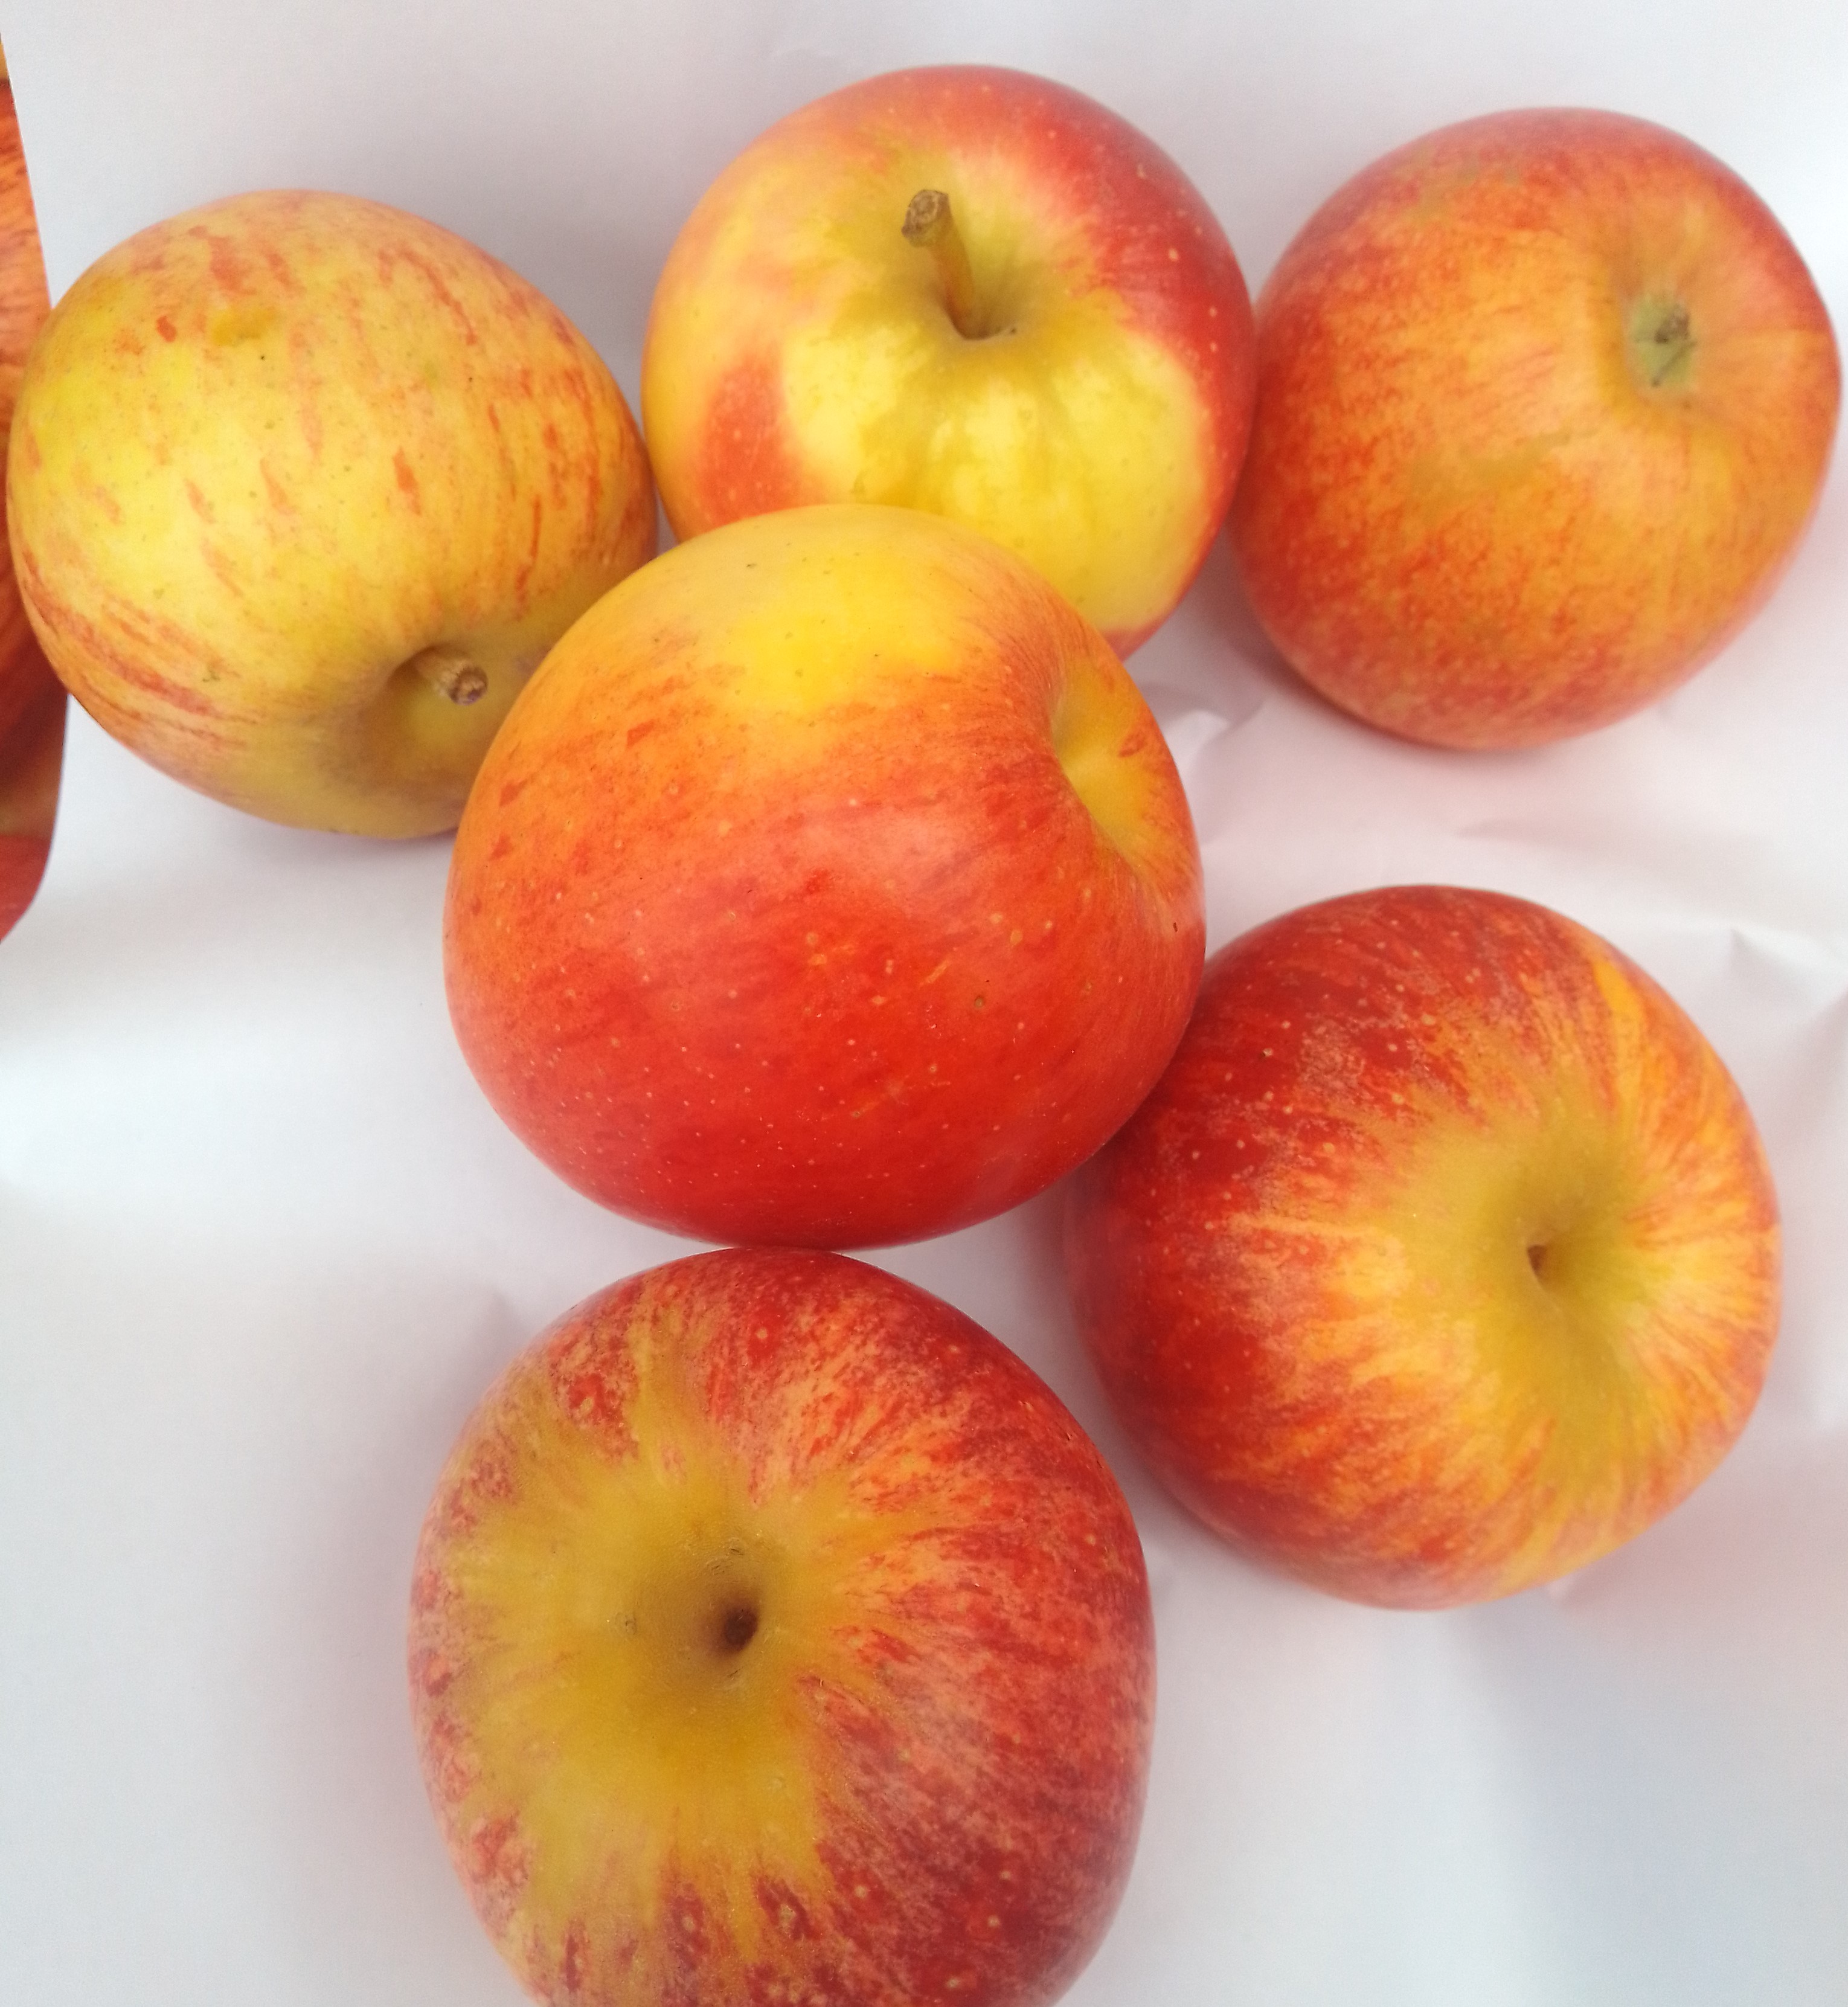
Fruit: apple
Condition: fresh